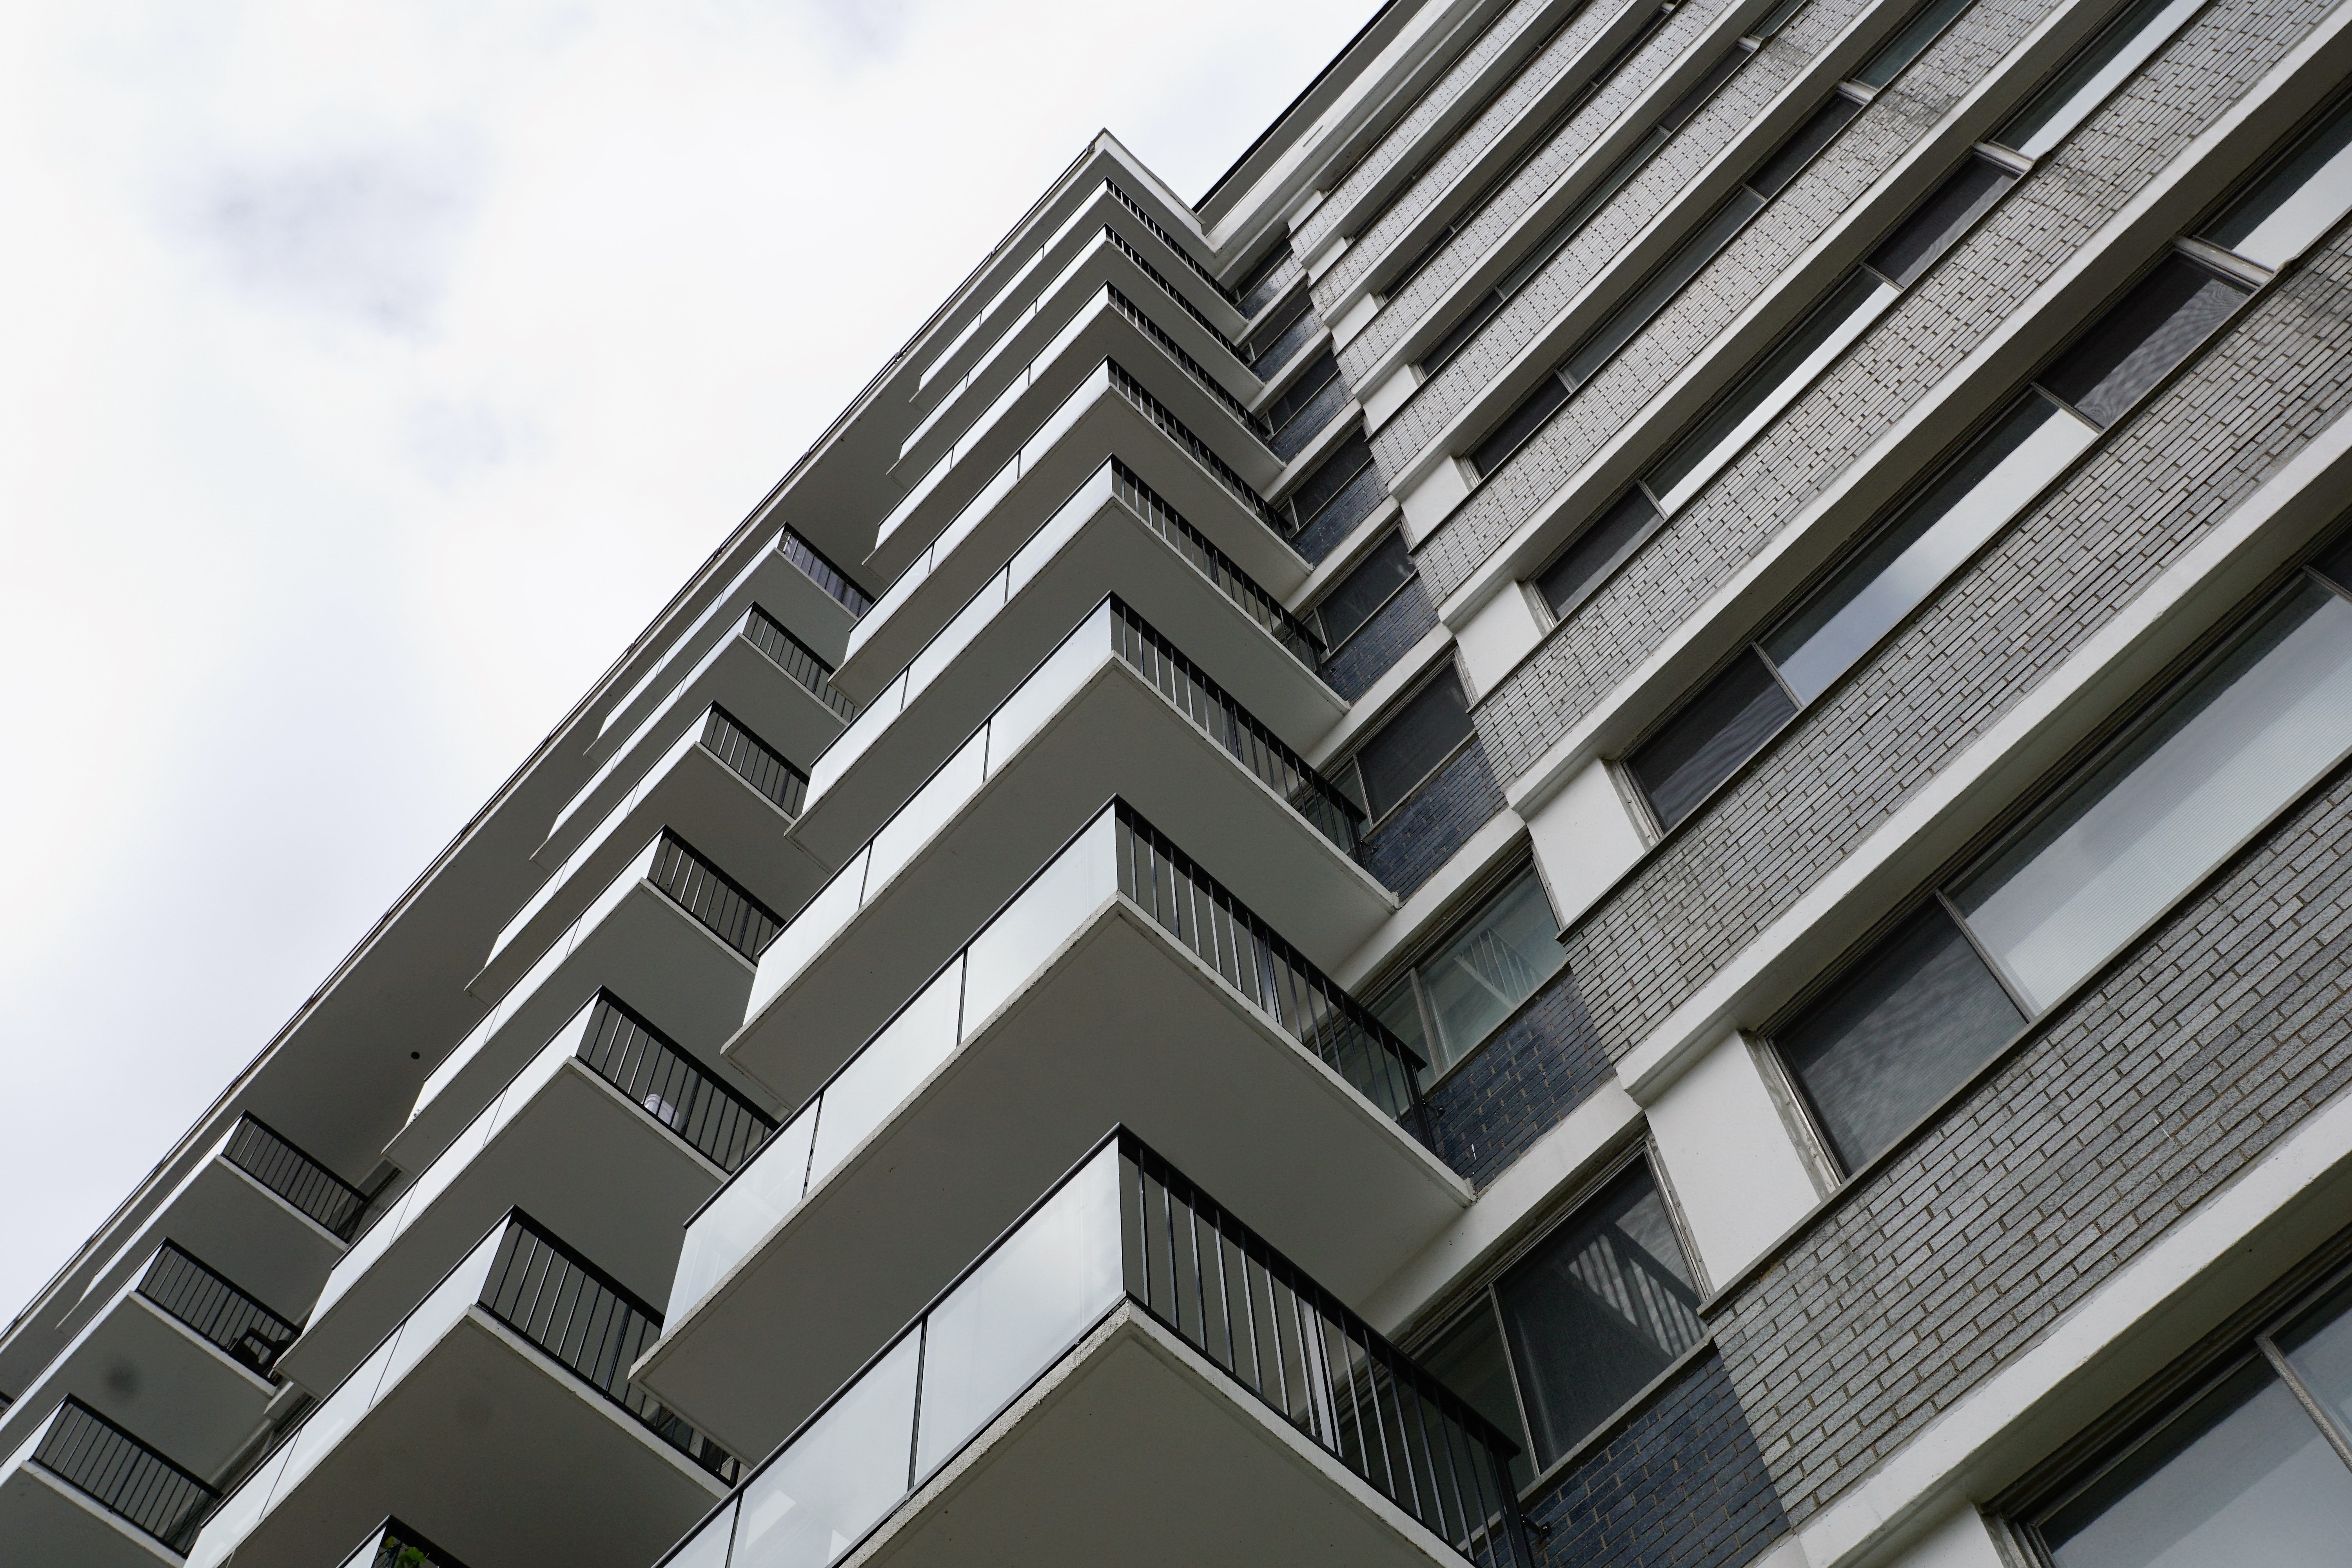
architecture, roof, building, home, skyscraper, line, facade, professional, tower block, design, canada, siding, condominium, daylighting, residential area, brutalist architecture